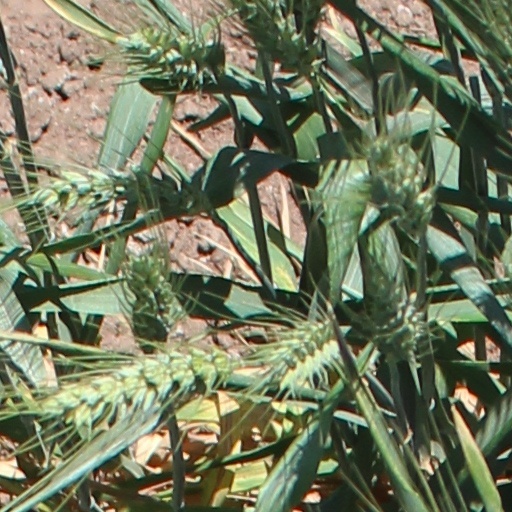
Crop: wheat